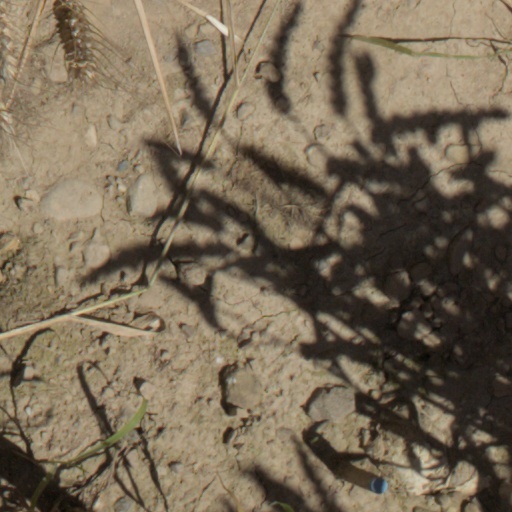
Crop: wheat